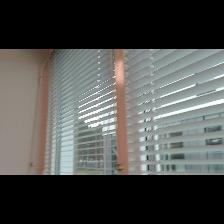
Label: NonHuman